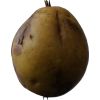
Label: Pear 3